Irish language in Northern Ireland

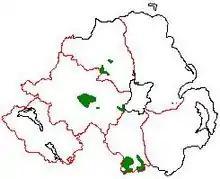
Areas in Northern Ireland in which more than one third of the local population can speak Irish, according to the 2001 Census.

BBC Radio Ulster began broadcasting a nightly half-hour programme, called "Blas" ('taste'), in Irish in the early 1980s, and there is now an Irish-language programme on the station every day. BBC Northern Ireland broadcast its first television programme in Irish in the early 1990s, SRL ('etc.'). In March 2005, TG4 began broadcasting from the Divis transmitter near Belfast, as a result of agreement between the Department of Foreign Affairs and the Northern Ireland Office. Following Digital Switchover for terrestrial television transmissions in both parts of Ireland in 2012, TG4 is now carried on Freeview HD for viewers in Northern Ireland (channel 51) as well as to those households in Border areas that have spillover reception of the ROI Saorview platform (channel 104). TG4 also continues to be available on other TV delivery platforms across Northern Ireland: Sky (channel 163) and Virgin Cable customers in Belfast (channel 877).